Sanatorium Purkersdorf

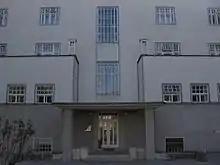
The western entrance into the building.

The sanitorium was more of a hotel than hospital and turned into a social and artistic venue of Viennese society. Among the treatments were mineral baths, physical therapies, therapeutic massages and physiotherapy. Convalescence cases and mental illnesses were especially treated in the upper classes. Through silence, light and air, and the rationality of the facility with ornament reduced to a minimum, cures of the new illnesses such as nervousness, and hysteria were sought. Also provided were reading rooms, a playroom for card games, table tennis, billiard and music-rooms for the entertainment of the guests.